Eric Charles Twelves Wilson

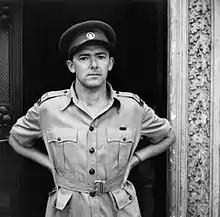

Lieutenant Colonel Eric Charles Twelves Wilson VC (2 October 1912 – 23 December 2008) was an English British Army officer and colonial administrator. He received the Victoria Cross, the highest and most prestigious award for gallantry in the face of the enemy that can be awarded to British and Commonwealth forces. At the time of his death, he was the last surviving British Army recipient of the Victoria Cross in the Second World War, and the earliest and oldest recipient.